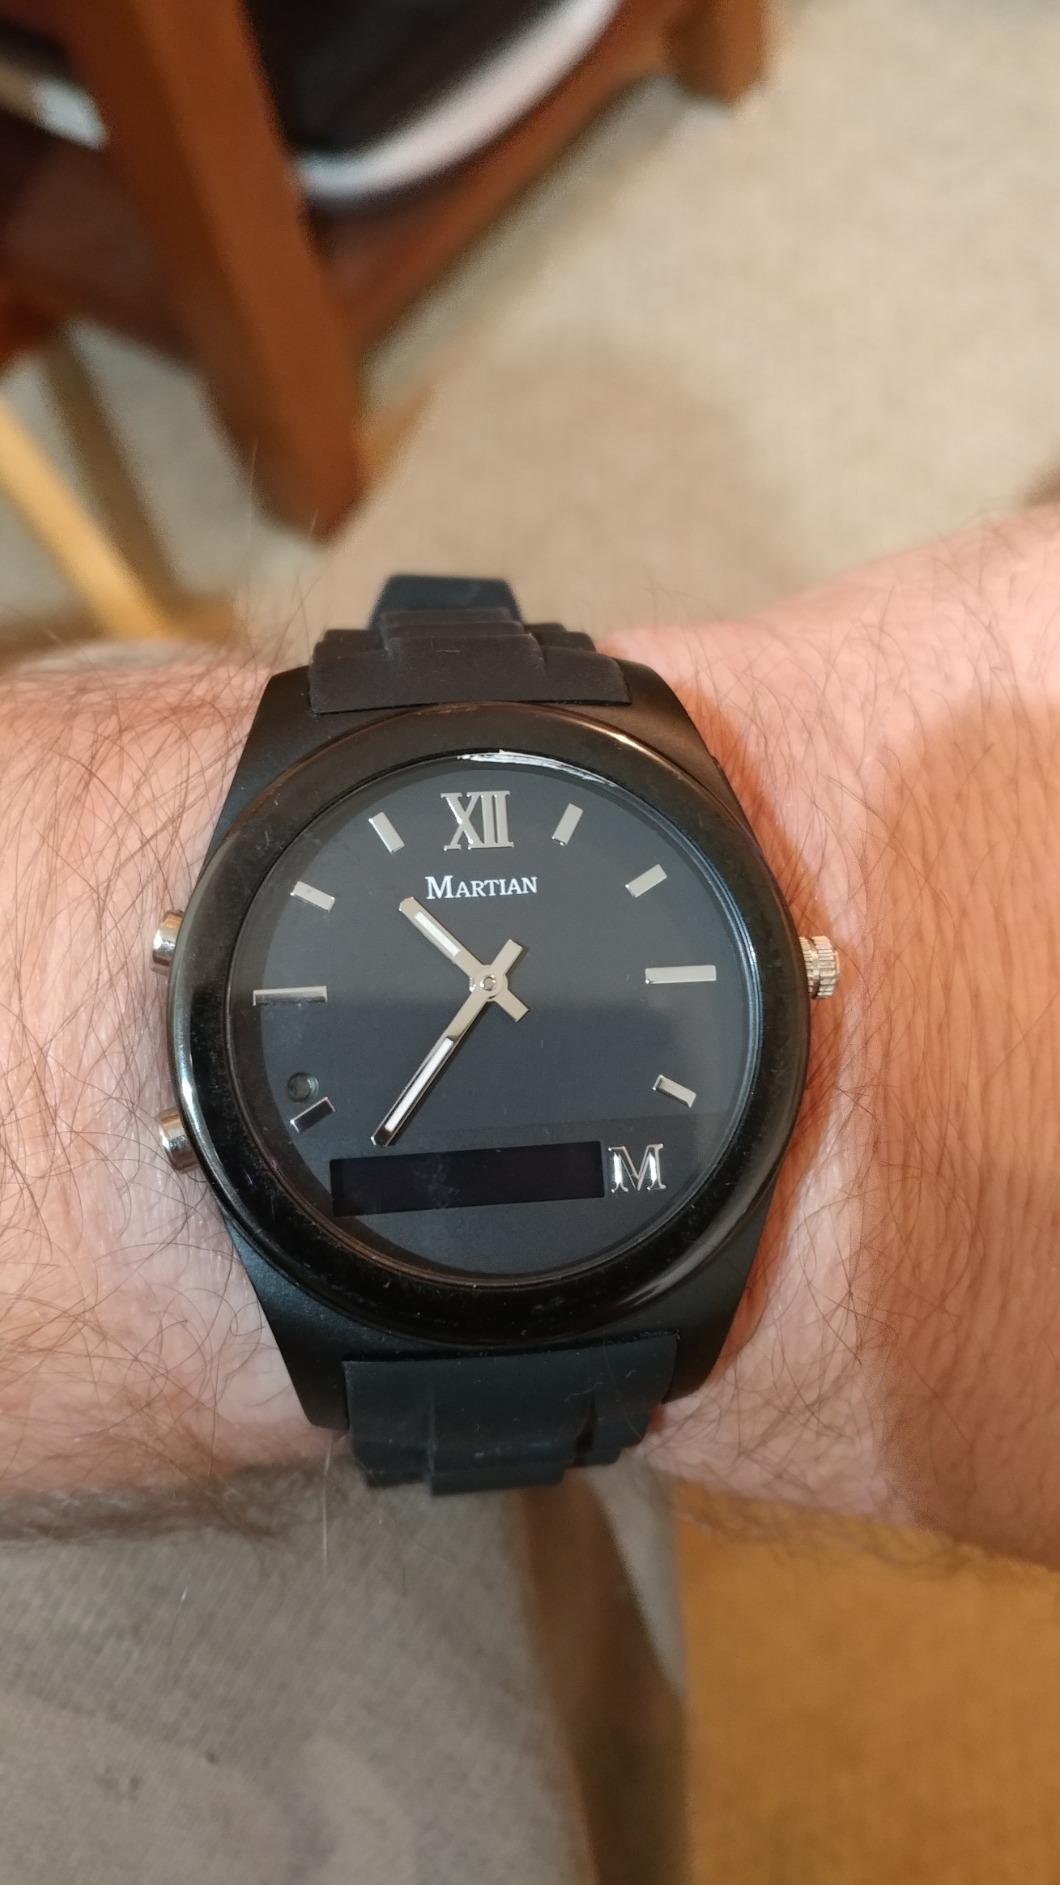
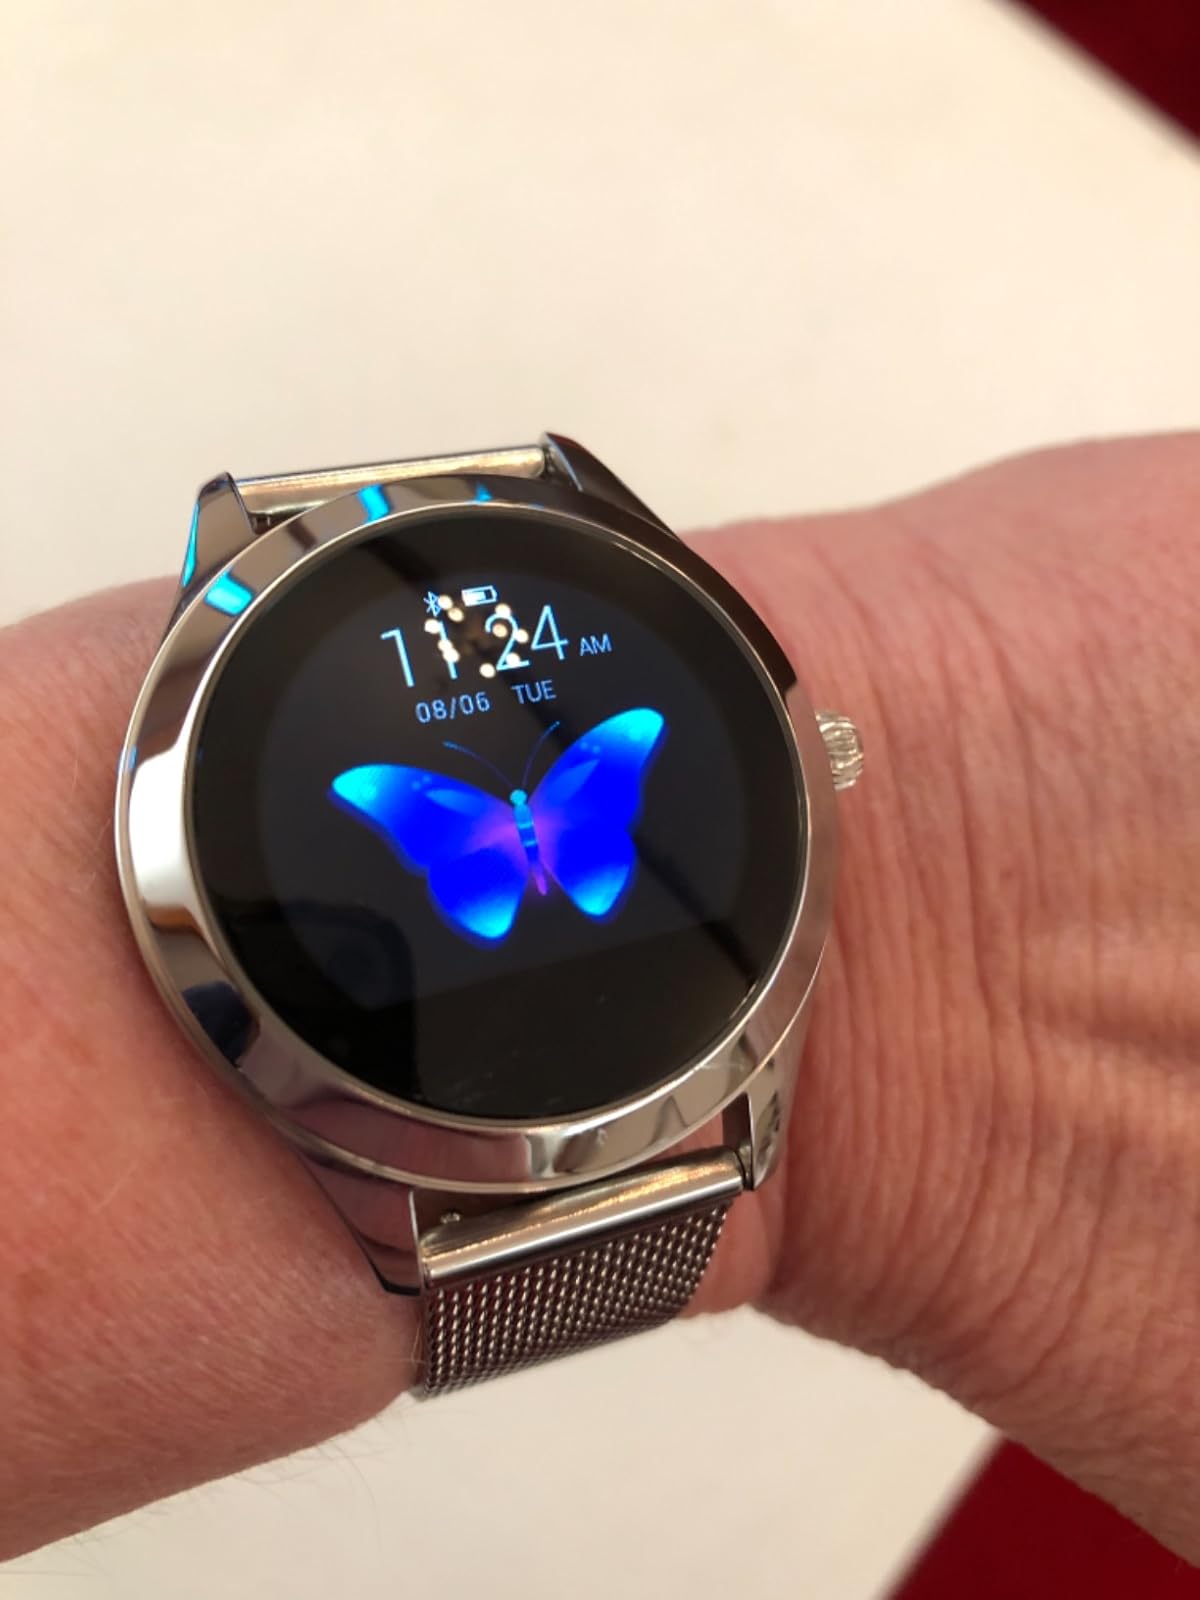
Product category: smartwatch
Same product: no